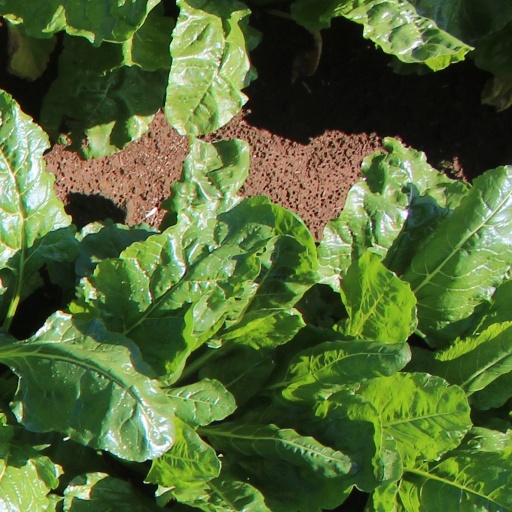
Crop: sugar beet